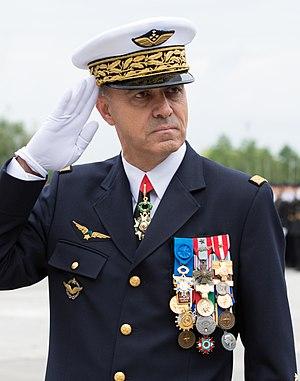
Le chef d'état-major de l'Armée de l'air est un officier général français, conseiller du chef d'état-Major des armées pour l'Armée de l'air et responsable devant le ministre des Armées de la préparation de l'Armée de l'air en vue de sa mise en œuvre. Depuis le 28 août 2018, le chef d'état-major est le général d'armée aérienne Philippe Lavigne.